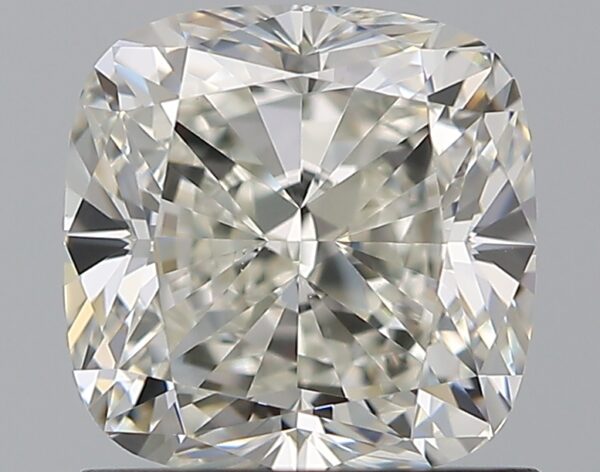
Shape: cushion
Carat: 1.29
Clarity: VS1
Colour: J
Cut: EX
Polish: EX
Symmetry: EX
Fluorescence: ST
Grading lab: GIA
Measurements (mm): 6.01 x 6 x 4.14